Answer in natural language. Considering the relative positions, is lshaped black countertop (marked C) above or below silver three-legged stool (marked B)? Choose between the following options: above or below
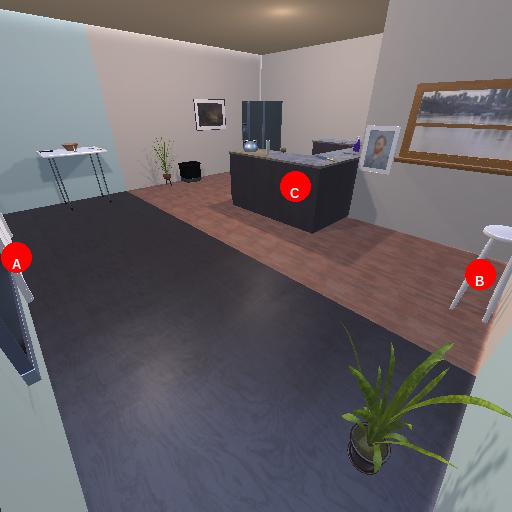
<answer>above</answer>